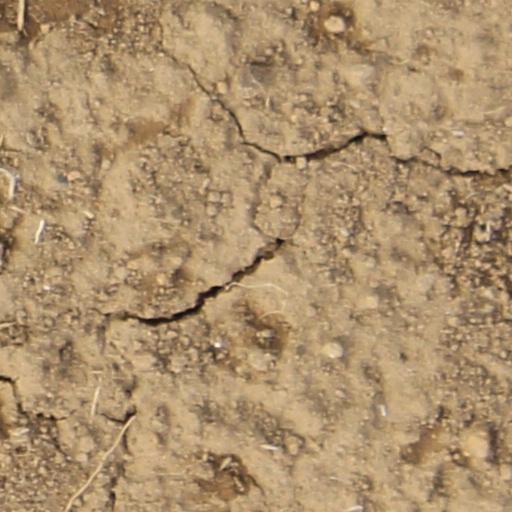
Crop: wheat